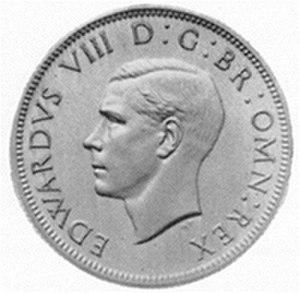
Édouard VIII, né le 23 juin 1894 et mort le 28 mai 1972, fut roi du Royaume-Uni et des autres dominions du Commonwealth britannique, et empereur des Indes du 20 janvier au 11 décembre 1936.